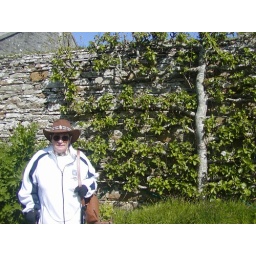
Clair in front of an apple tree the blossoms were lovely